Josef Anton Hofmann

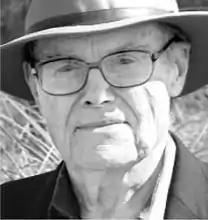

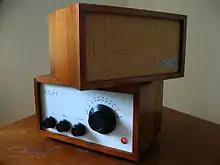
A KLH Model Eight radio

Josef Anton Hofmann (July 22, 1924 – November 12, 2010) was a London-born American audio engineer and speaker-system designer. He is known for Hofmann's Iron Law, and was a son of pianist Josef Hofmann.